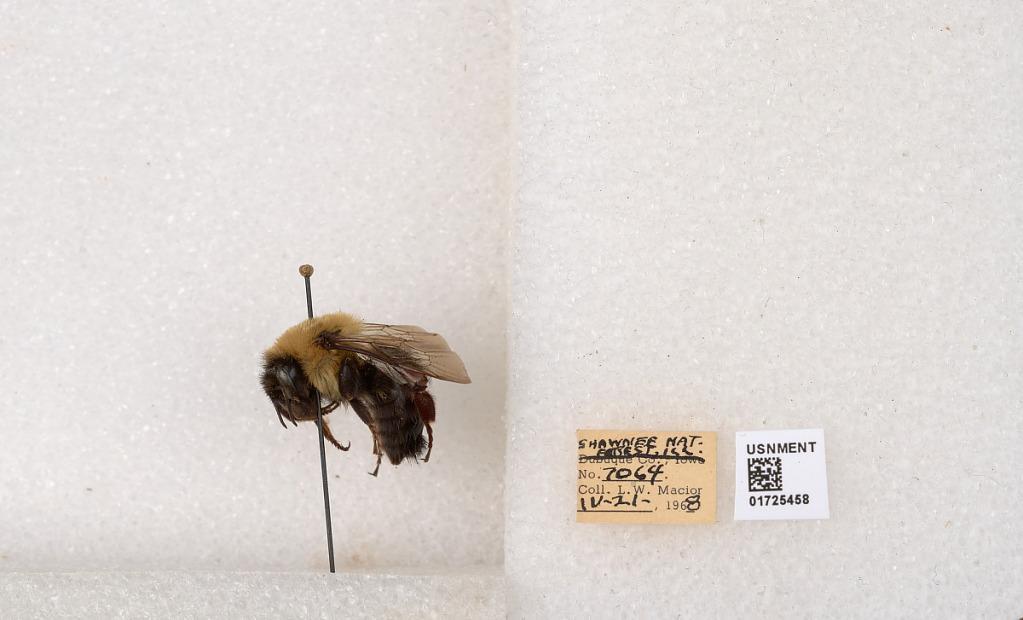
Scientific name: Bombus impatiens Cresson
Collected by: L. Macior
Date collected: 1968-4-21
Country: United States
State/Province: Illinois
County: Johnson
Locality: Shawnee National Forest
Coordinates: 37.5114, -88.8011